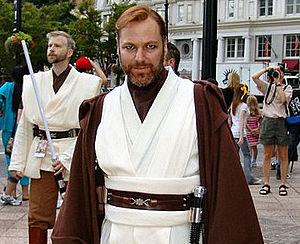
Obi-Wan Kenobi cropped
La liste des personnages encyclopédiques de Star Wars recense les noms et les biographies simplifiées des principaux personnages présentés dans des encyclopédies consacrées à l'ensemble de la saga cinématographique et entièrement ou en grande partie centrées sur la présentation des personnages comme les Dossiers Officiels Star Wars, Les Héros de la saga de Simon Beecroft, l’Ultimate Star Wars de Ryder Windham ou L'encyclopédie des personnages de Beecroft et Hidalgo. Les personnages non présentés dans ces encyclopédies, même s'ils sont considérés par certains comme importants, sont exclus du recensement.
La guerre des clones est un événement de la saga cinématographique Star Wars. Il s'agit d'une guerre de sécession qui oppose la République galactique à la Confédération des systèmes indépendants. Elle se déroule de 22 à 19 av. BY, et se conclut par la dissolution de la CSI et de l'ordre Jedi, la chute de la République et l'avènement de l'Empire galactique. Cette guerre se caractérise par l'utilisation massive de soldats clones par la République, d'où le nom du conflit.